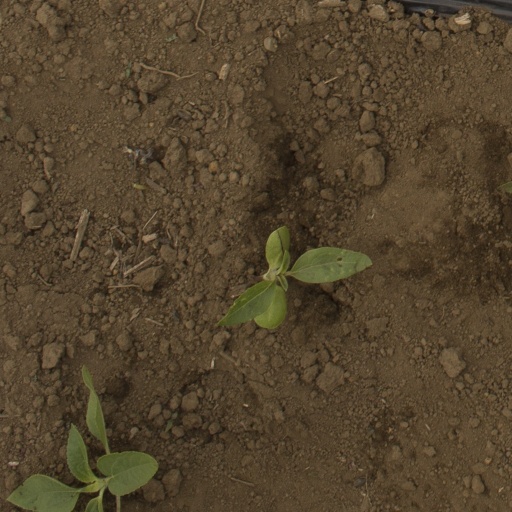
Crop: Jerusalem artichoke